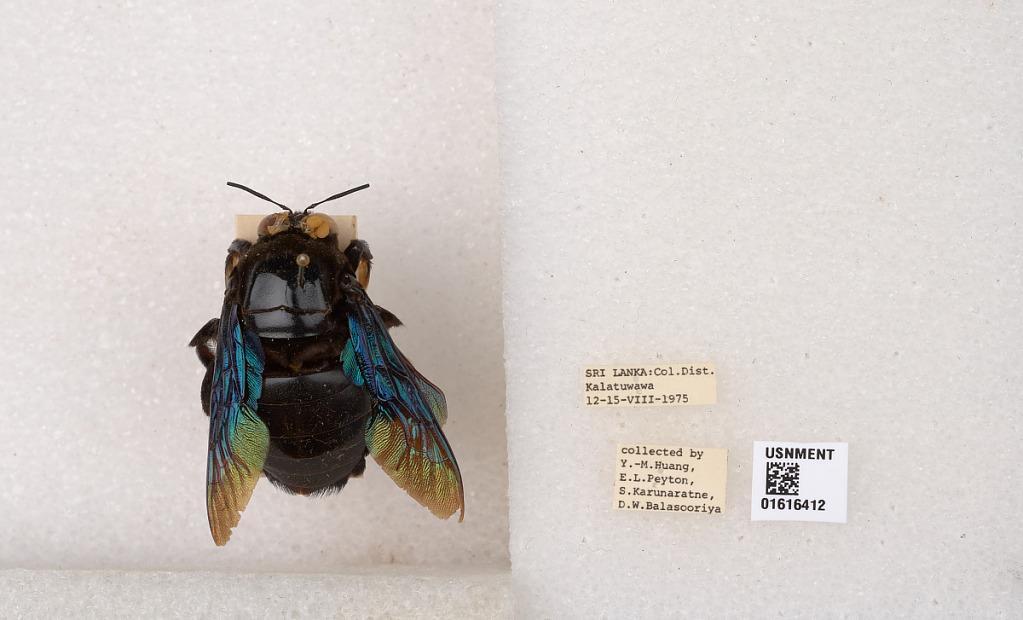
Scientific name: Xylocopa (Mesotrichia) tenuiscapa Westwood
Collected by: V. Huang, M. Huang, S. Karunaratne & D. Balasooriya
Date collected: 1975-8-12
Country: Sri Lanka
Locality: Col. Dist., Kalatuwawa